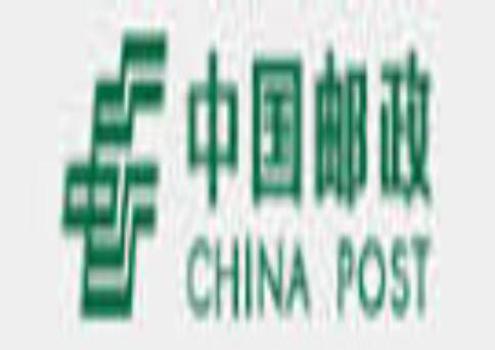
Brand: china post group corporation
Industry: Others